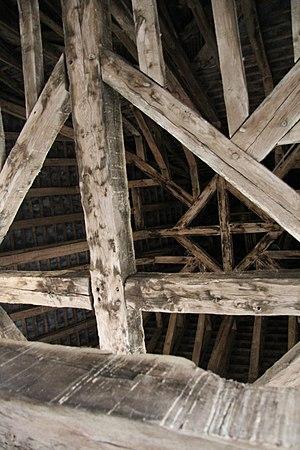
Charpente clocher église Dannemoine 2013
Dannemoine est une commune française située sur le territoire de la Communauté de communes Le Tonnerrois en Bourgogne dans le département de l'Yonne en région Bourgogne-Franche-Comté.